Windmill Hill, East Sussex

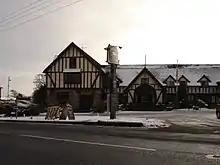
Windmill Hill

Windmill Hill is a village in the civil parish of Herstmonceux, in the Wealden district of East Sussex, England. In 2020 it had an estimated population of 585.